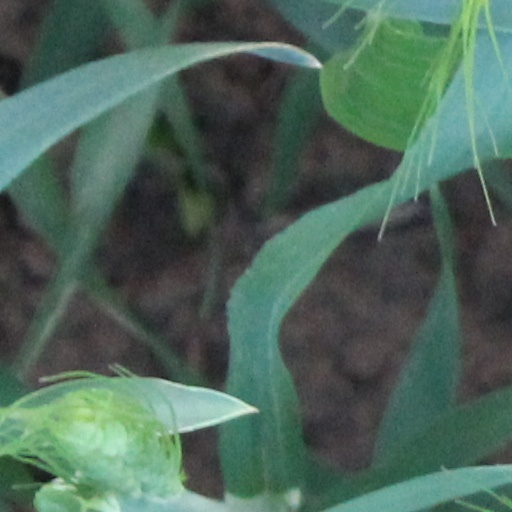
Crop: wheat